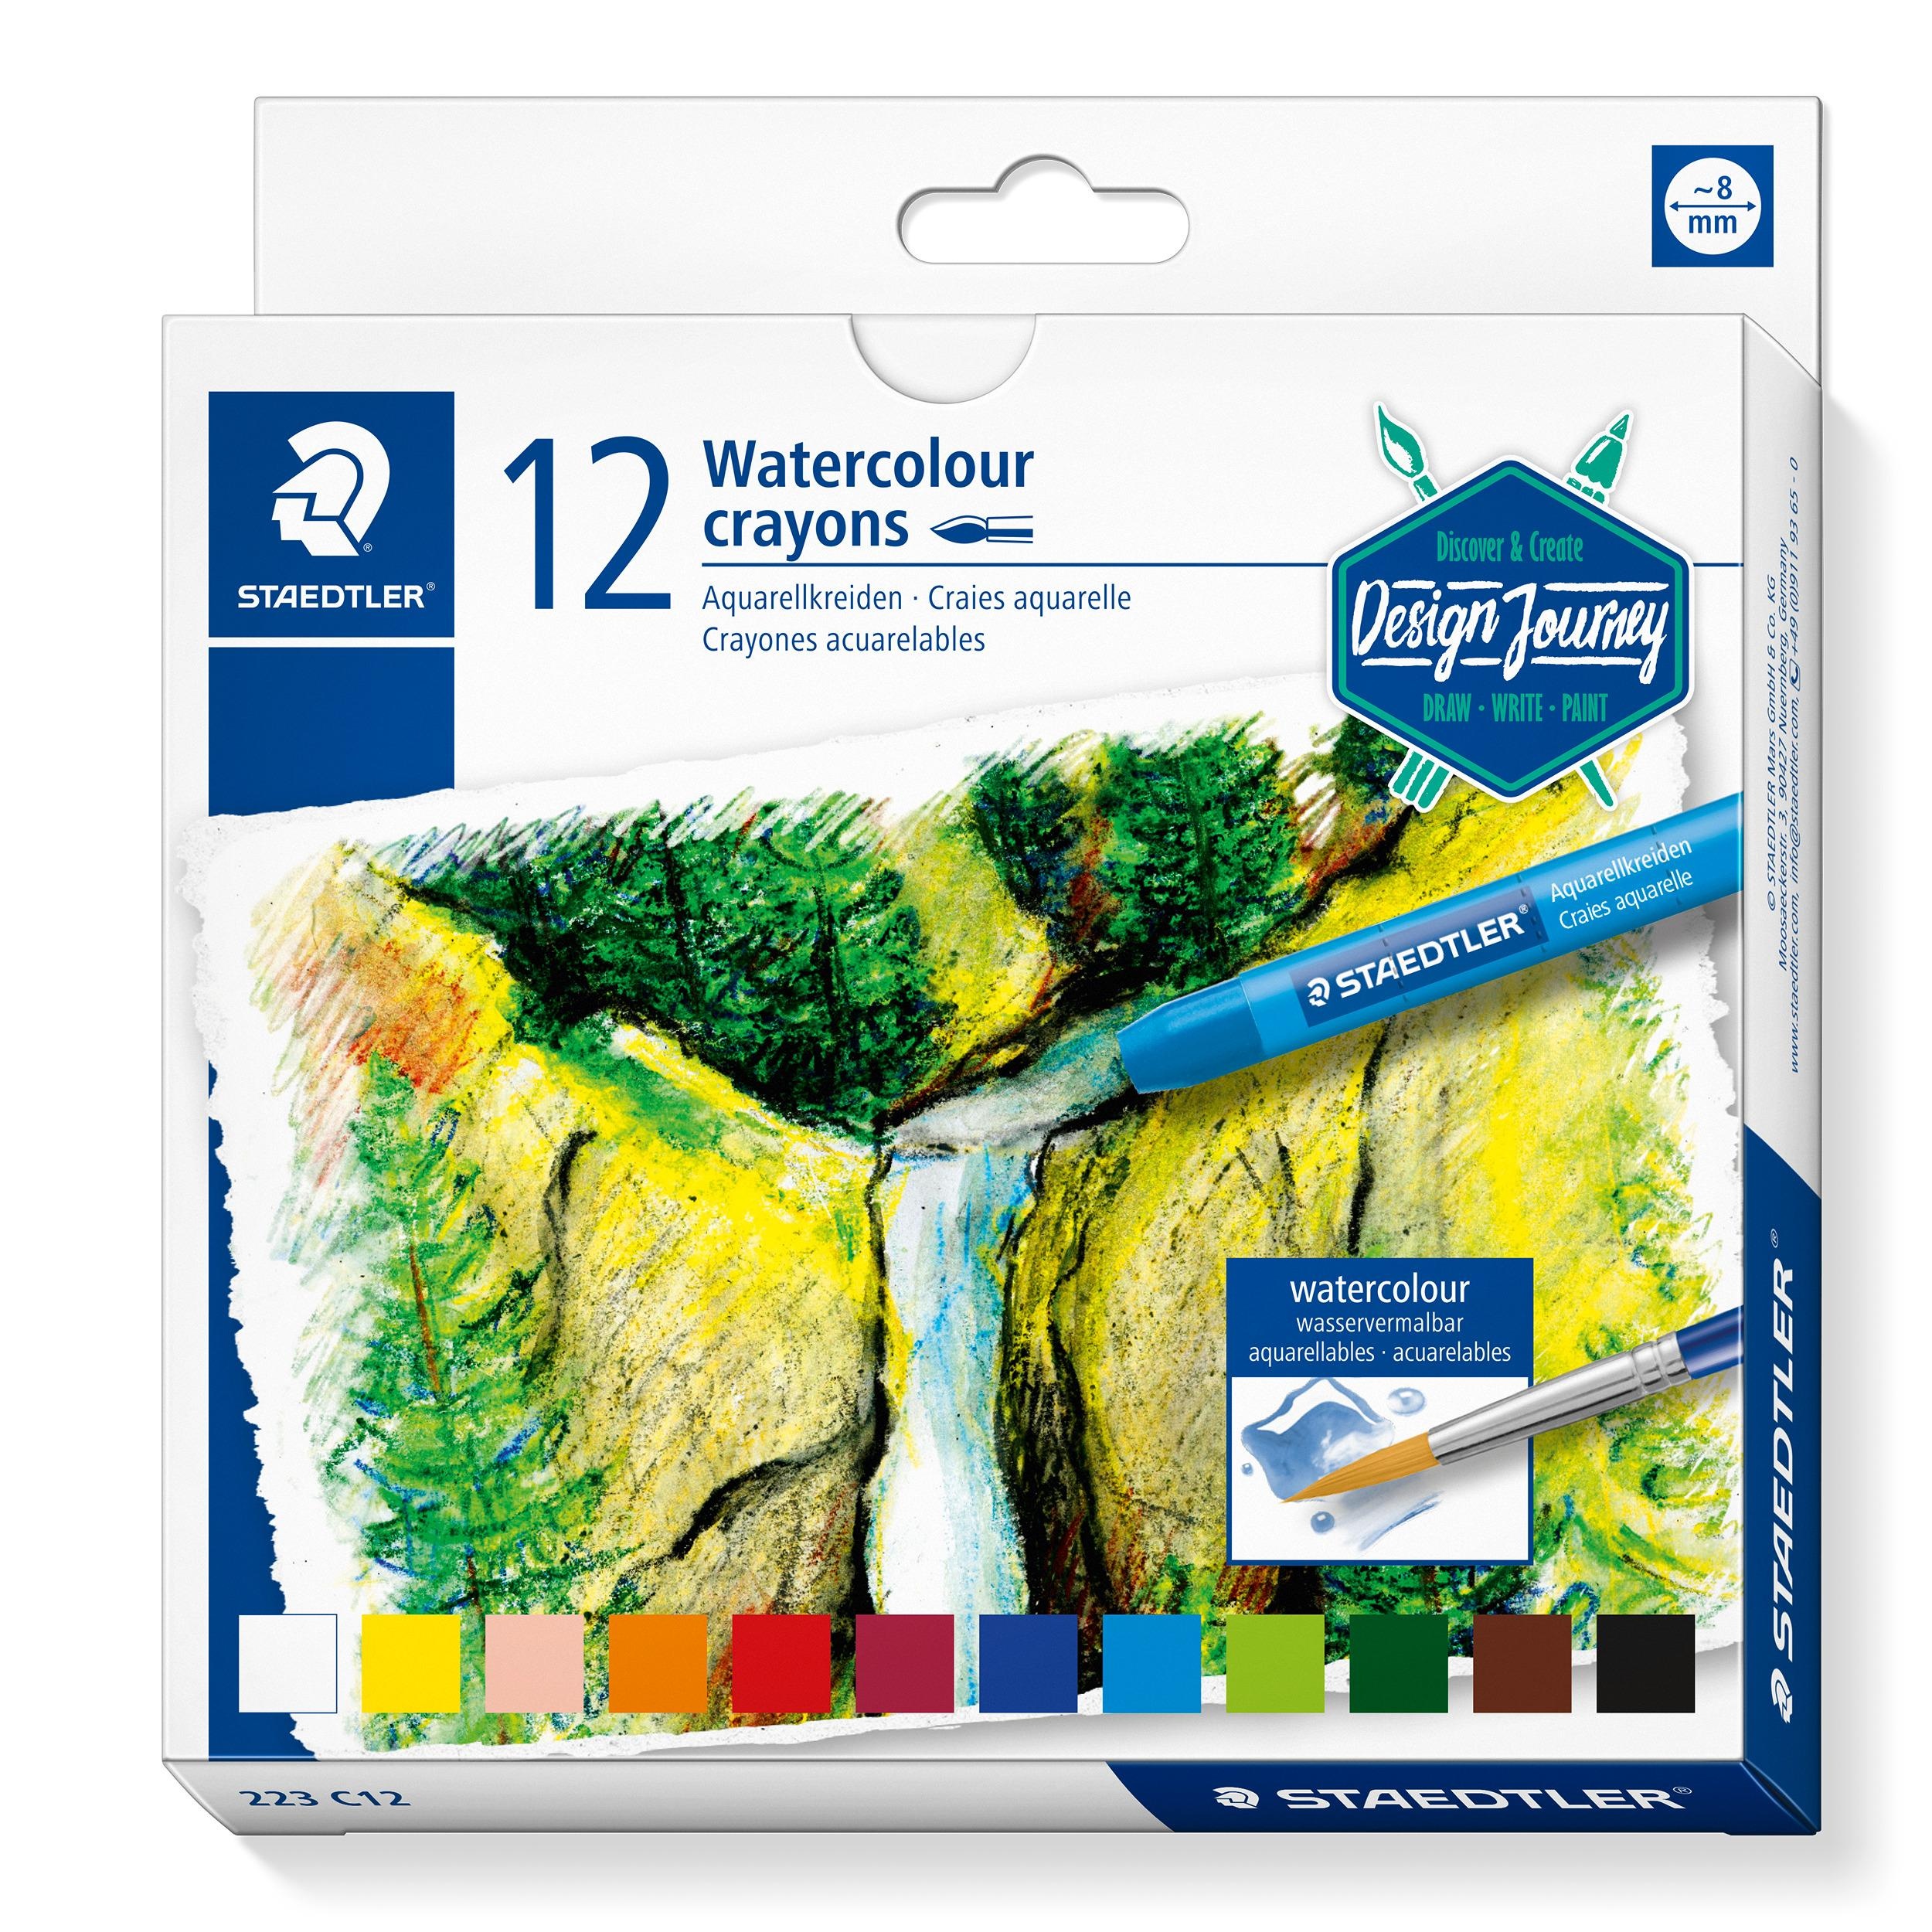
karat® 223 Aquarellkreide Kartonetui sortierten Farben
• Hochopake Farben, leicht verwischbar • Mit Pinsel und Wasser vermalbar für eine Vielzahl von Aquarelleffekten • Gut geeignet für Schichttechnik und Sgraffito • Kreidendurchmesser ca. 8 mm, rund • Mit Papierbanderole für saubere Hände
Brand: Mein Kreativmarkt
Category: Office Supplies > Office Instruments > Writing & Drawing Instruments > Crayons > Watercolor Crayons